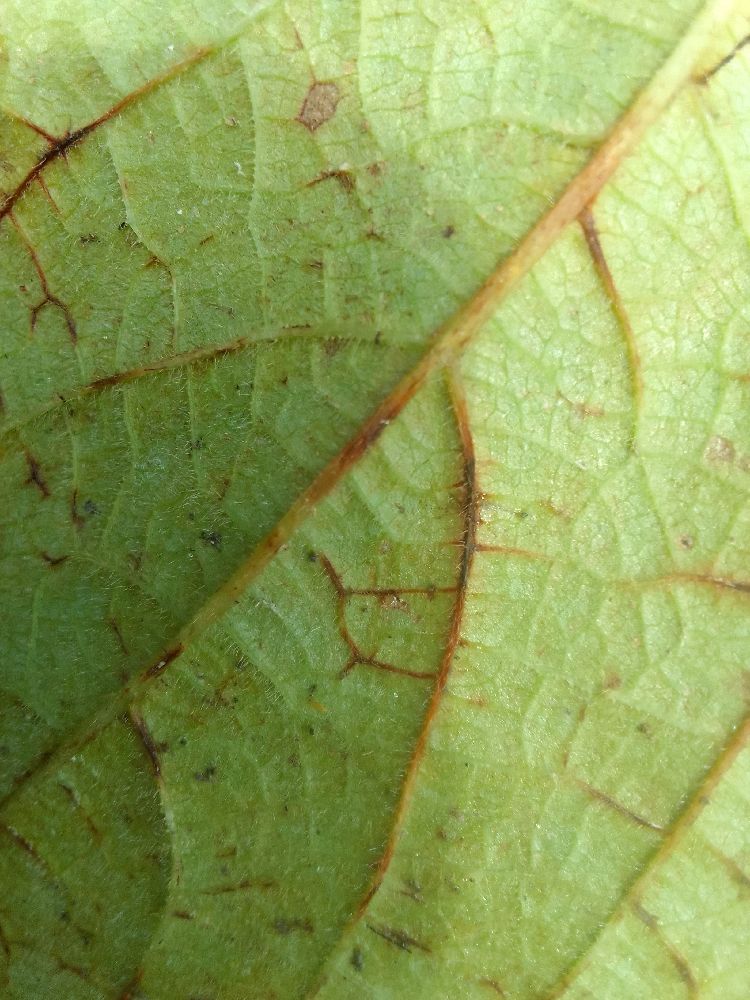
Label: anthracnose